Curitiba

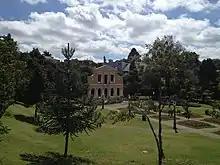
German Portal, in the Plaza of Culture German in Curitiba

Most districts of Curitiba were born of colonial groups, formed by families of European immigrants in the second half of the nineteenth century.